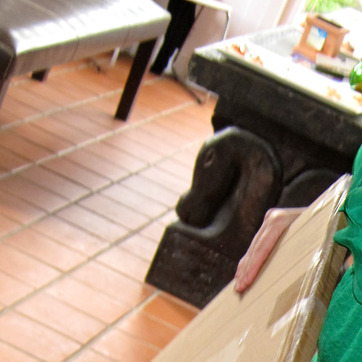
Material: tile